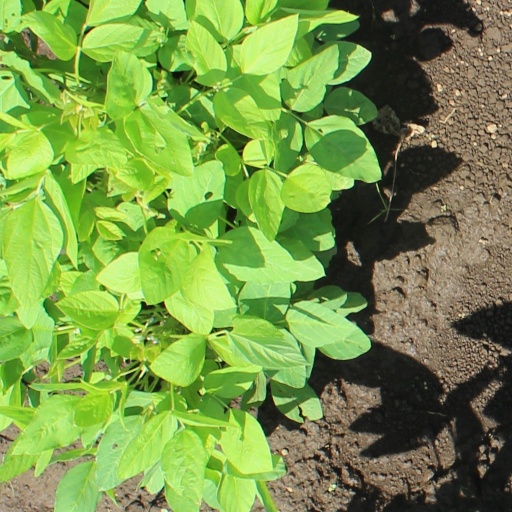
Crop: soybean